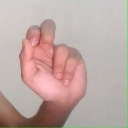
अक्षर: ढ